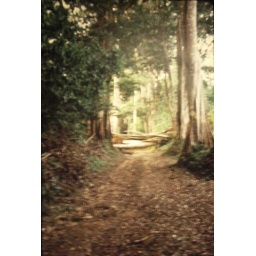
The road from Wesley down to the river was blocked by a fallen tree.